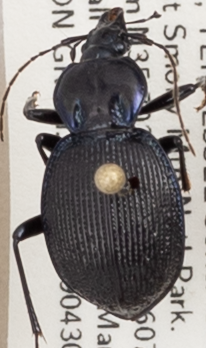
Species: Sphaeroderus stenostomus lecontei
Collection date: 2019-04-30
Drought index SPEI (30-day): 1.13
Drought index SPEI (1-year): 2.09
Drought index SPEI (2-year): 2.09